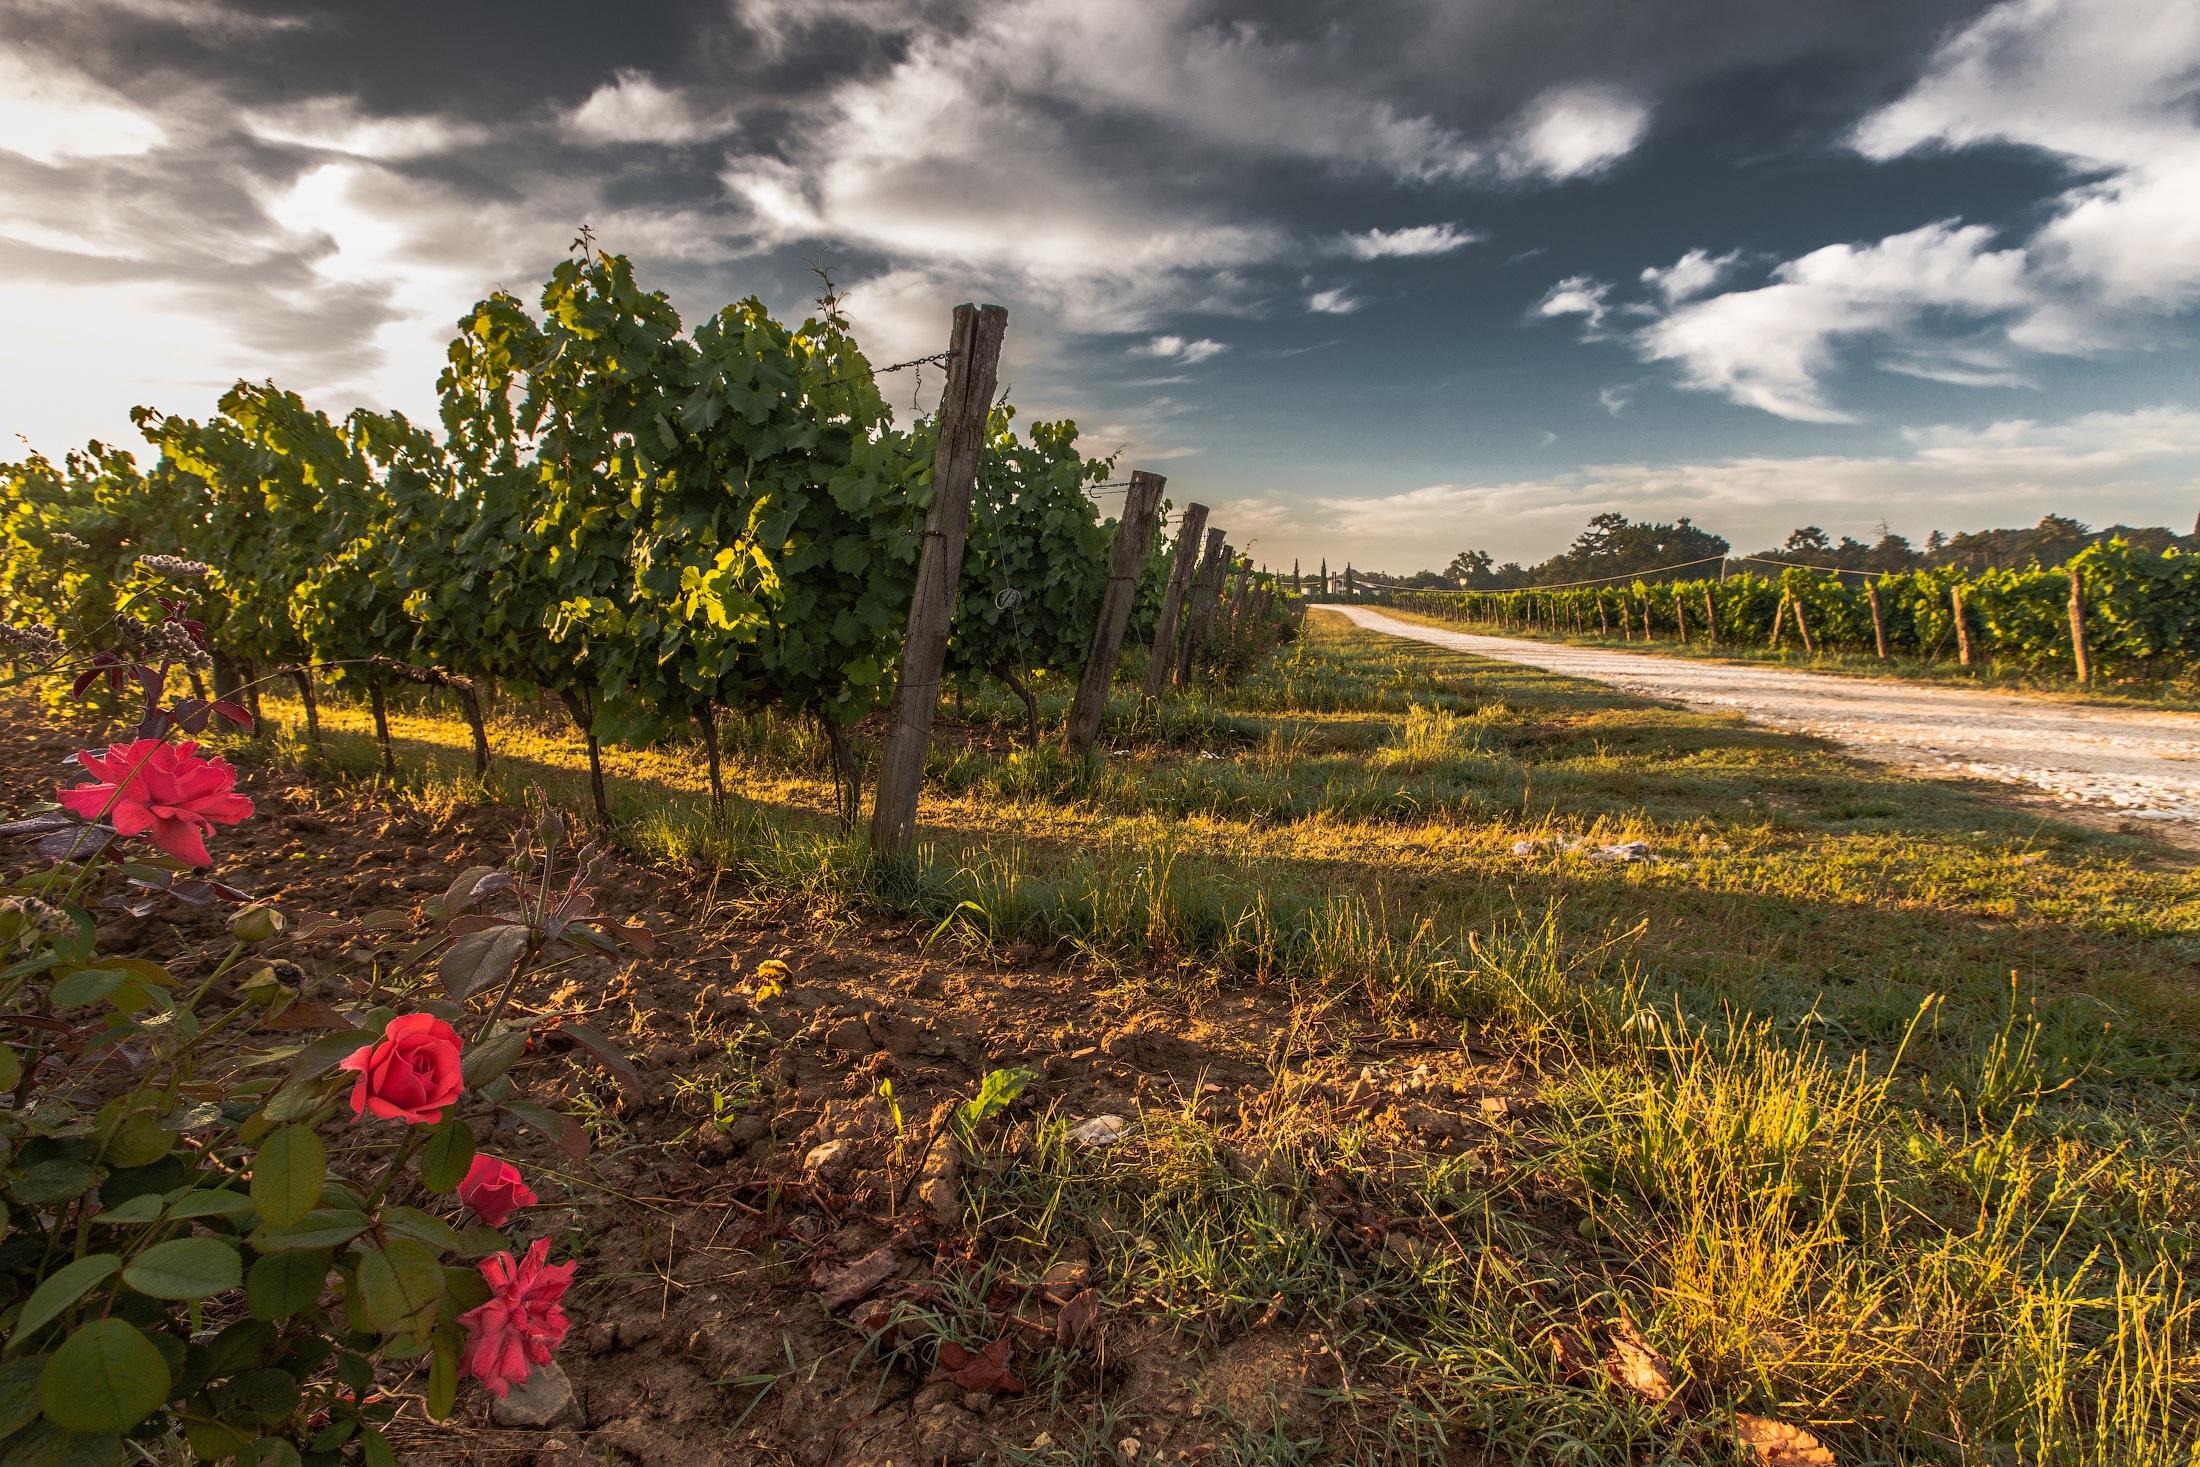
landscape, tree, nature, grass, plant, sky, grape, wine, field, farm, meadow, prairie, sunlight, morning, leaf, hill, flower, evening, green, autumn, soil, italy, tuscany, agriculture, flora, outdoors, clouds, plantation, wide, rural area